A Time for Dancing

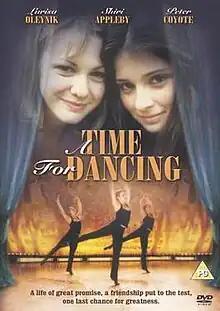
DVD cover

A Time for Dancing is a 2002 American drama film directed by Peter Gilbert and starring Larisa Oleynik, Shiri Appleby and Peter Coyote. It is an adaptation based on the novel of the same name by Davida Wills Hurwin. The film had its United States premiere on Showtime in 2004.